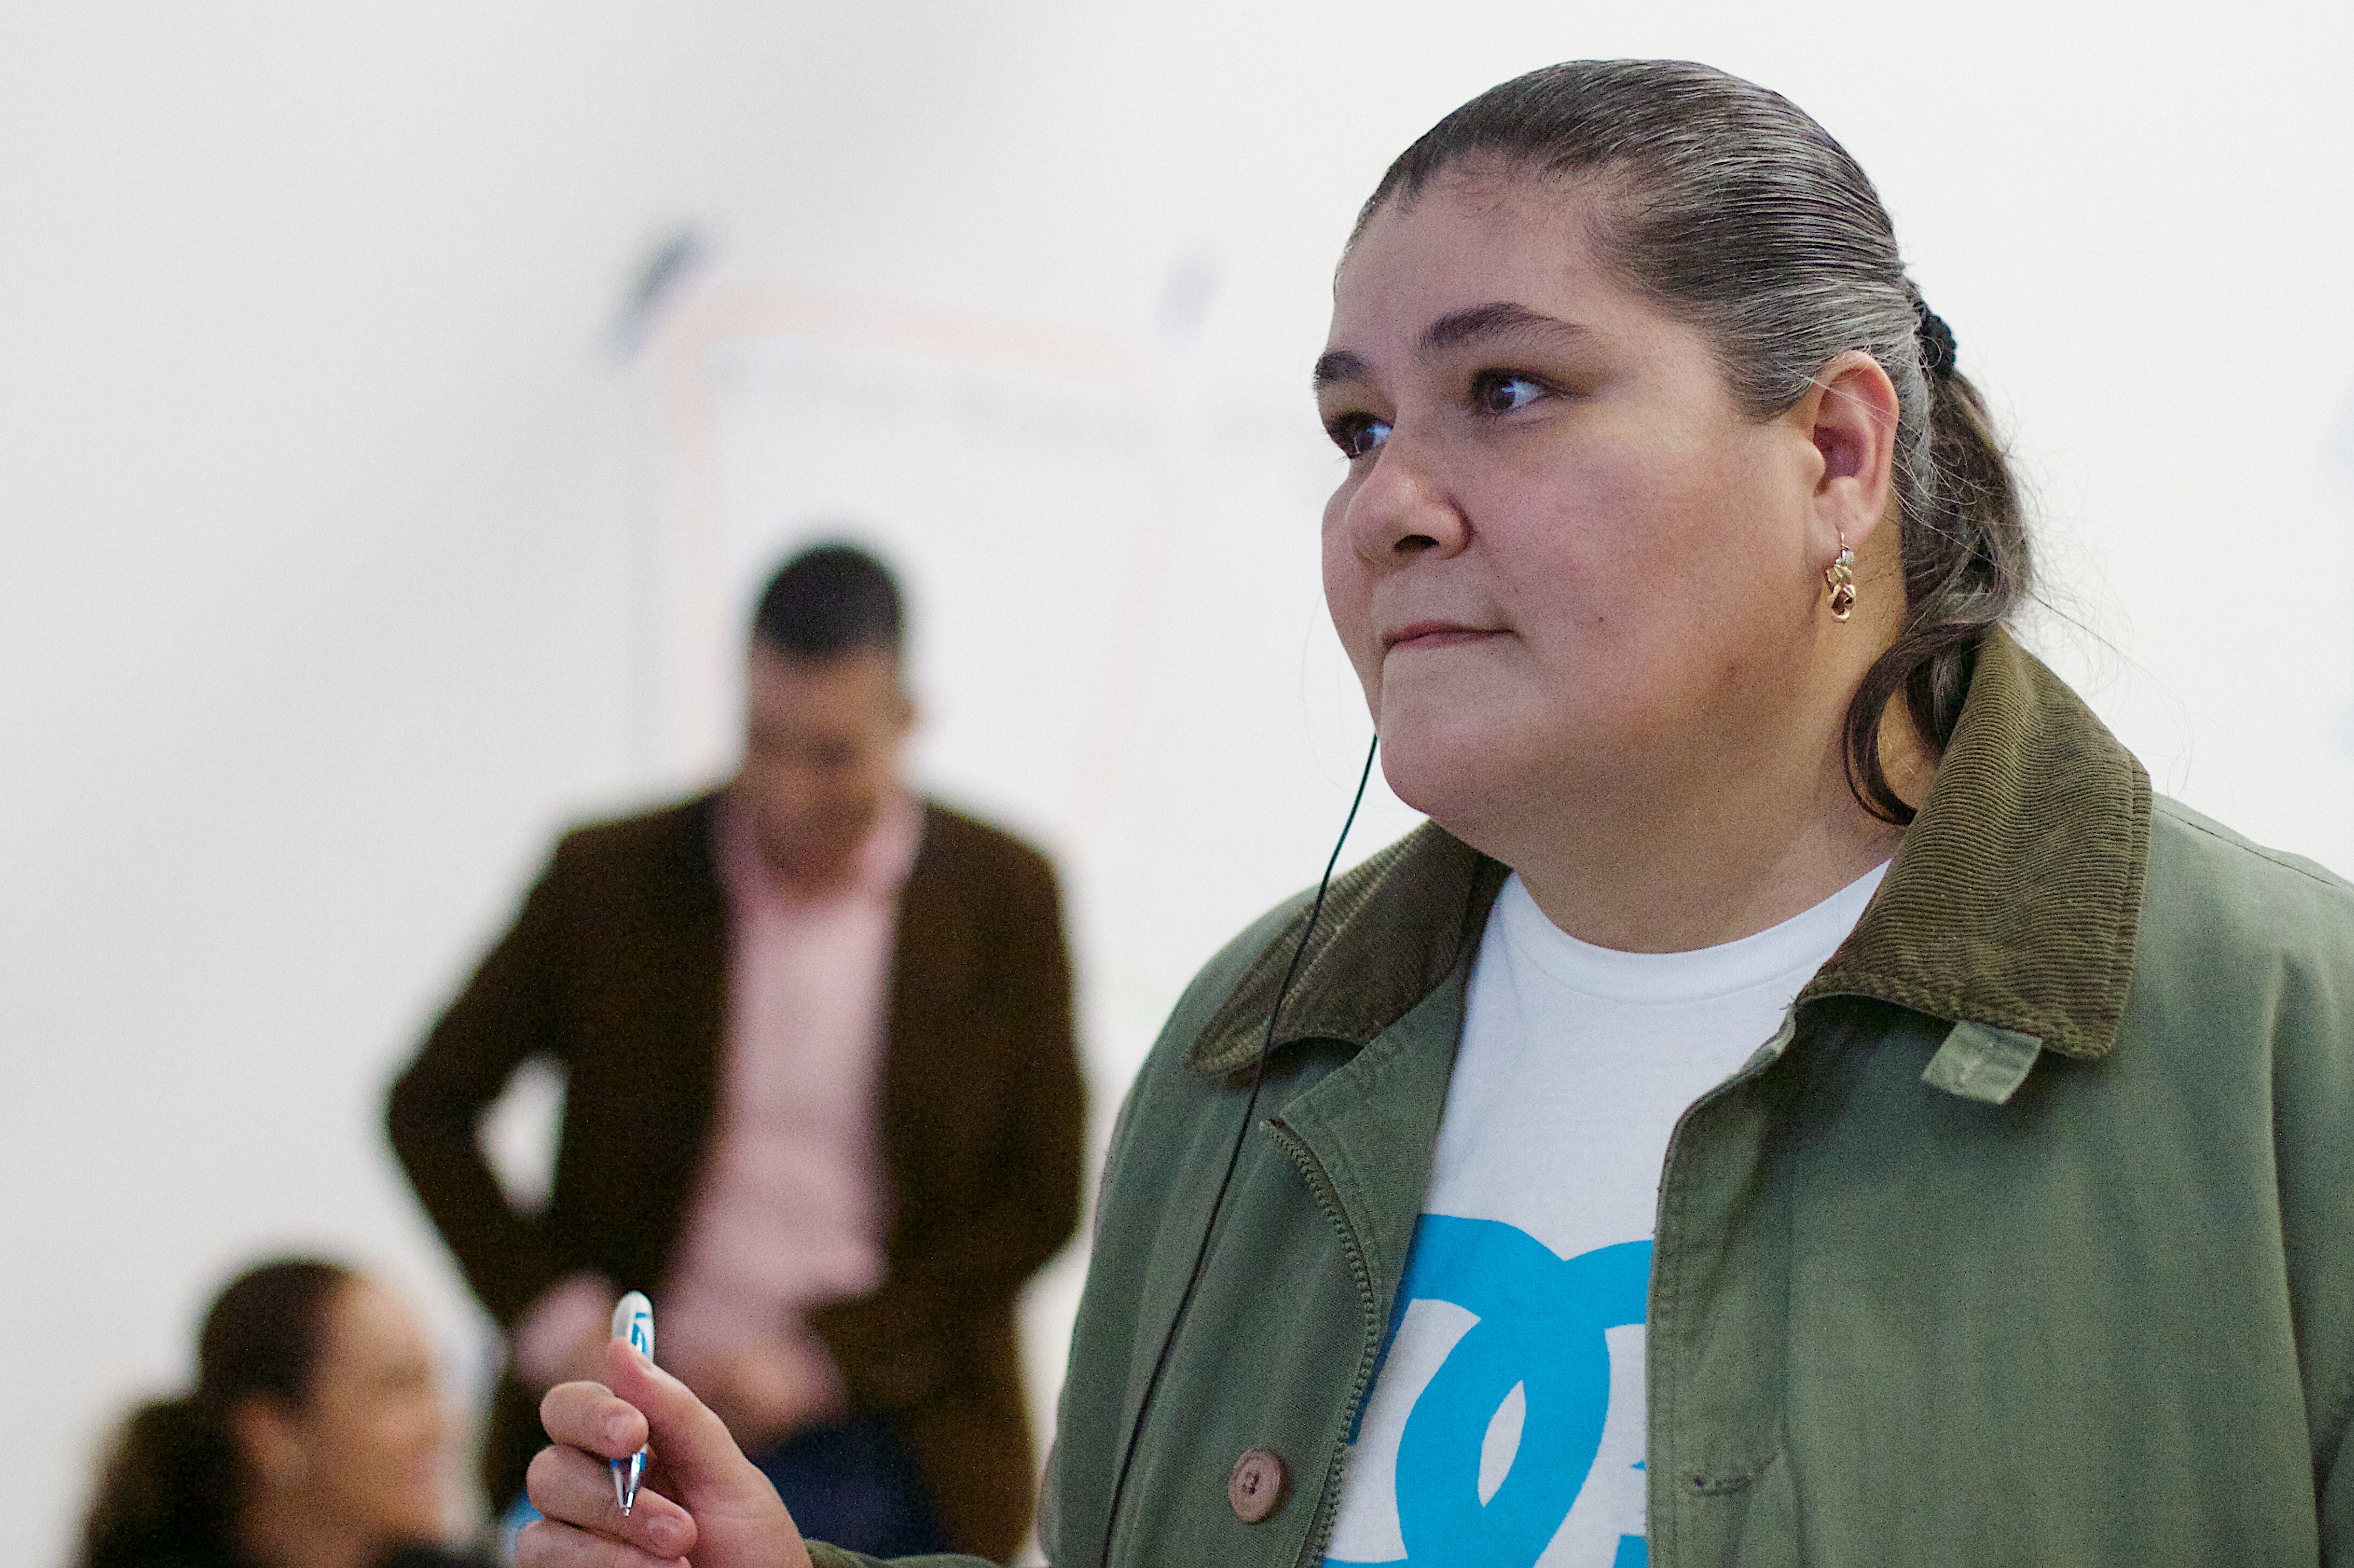
person, people, youth, conversation, education, udgagora